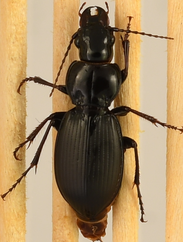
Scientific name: Cyclotrachelus furtivus
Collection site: Blandy Experimental Farm NEON (BLAN), plot BLAN_009